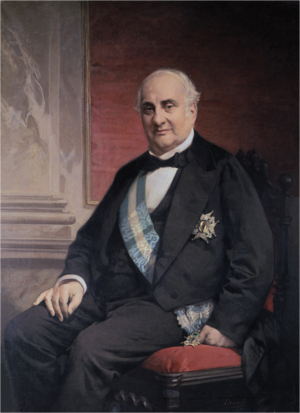
Cet article dresse la liste des présidents du gouvernement d’Espagne ou leur équivalent depuis 1705.
Alejandro Mon y Menéndez, né à Oviedo le 26 février 1801 et mort le 1ᵉʳ novembre 1882, est un homme d'État espagnol, ministre de l'Économie et des Finances à plusieurs reprises et président du Conseil des ministres en 1864.
José María Casado del Alisal est un artiste peintre espagnol, spécialisé en peinture d'histoire.